Duke of Alburquerque

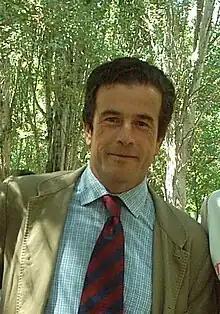
Juan Miguel Osorio y Bertrán de Lis, 19th Duke of Alburquerque

Duke of Alburquerque is a hereditary title in the Peerage of Spain, accompanied by the dignity of Grandee and granted in 1464 by Henry IV to Beltrán de la Cueva, his "royal favourite" and grand master of the Order of Santiago. It makes reference to the town of Alburquerque in Badajoz, Spain.